Social class in Iran

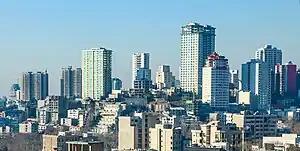
Tehran's district 1 skyline, home to Iranian millionaires.

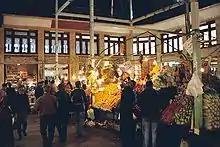
Tajrish Bazaar in Tehran. After the Revolution, the composition of the middle class in Iran did not change significantly, but its size doubled from about 15 percent of the population in 1979 to more than 32 percent in 2000.

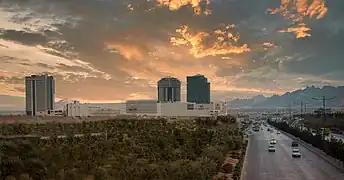
Isfahan's largest shopping mall and hypermarket located in South Isfahan, home to many of the city's professionals.

In Iranian society, the top ten percent earners pay 3% of all income taxes, while in the United States the top 10% pay more than 70% of the total income taxes (US billionaires are collectively richer than their Iranian counterparts, however).